Bill Hale

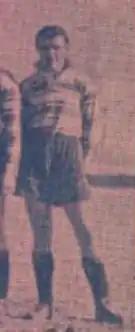
Bill Hale. St.George,1936

Bill Hale (1915–2007) was an Australian rugby league footballer who played in the 1930s and 1940s.